Speed limit enforcement

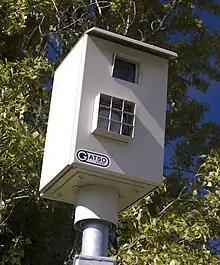
Gatso speed camera

Speed limits are enforced on most public roadways by authorities, with the purpose to improve driver compliance with speed limits. Methods used include roadside speed traps set up and operated by the police and automated roadside "speed camera" systems, which may incorporate the use of an automatic number plate recognition system. Traditionally, police officers used stopwatches to measure the time taken for a vehicle to cover a known distance. More recently, radar guns and automated in-vehicle systems have come into use.